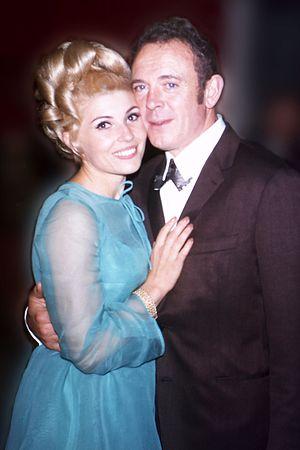
Eliane Varon et Luc Barney
Éliane Varon, de son vrai nom Vacheron, née à Paris le 17 janvier 1938, est une soprano française qui s'est illustrée aussi bien dans l'opérette, l'opéra et la comédie musicale. Dans les années 1960-70, dernière vague de l'opérette triomphante à Paris, elle est la créatrice de plusieurs ouvrages au Châtelet et à Mogador aux côtés d'artistes prestigieux comme Georges Guétary, Jean Richard, Tino Rossi, Luis Mariano, Annie Cordy, Maurice Baquet, et son mari Luc Barney…
Luc Barney, de son vrai nom Albert Edmond Van Hecke, né le 25 juillet 1916 à Roubaix et mort le 9 octobre 1991 à Clichy, est un chanteur d'opérette et un comédien français.